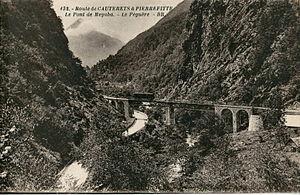
Carte postale ancienne éditée par Bloc Frères, n°132
Le tramway Pierrefitte – Cauterets – Luz reliait Pierrefitte-Nestalas à Cauterets et Luz-Saint-Sauveur dans le Lavedan. Une petite ligne reliait également Cauterets au lieu-dit de la Raillère. Il s'agissait d'une voie métrique en adhérence simple, électrifiée par caténaire en courant continu 750 V. Ouvert aux alentours de 1900, ce chemin de fer a fermé par étapes entre 1934 et 1970.